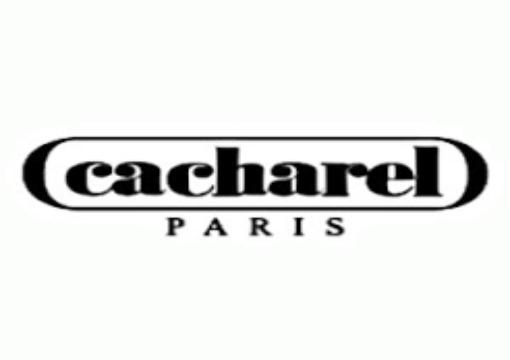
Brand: Cacharel
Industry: Clothes